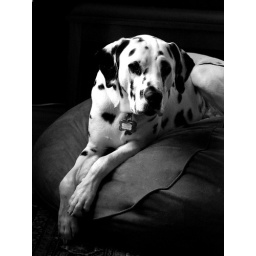
Nero in black and white